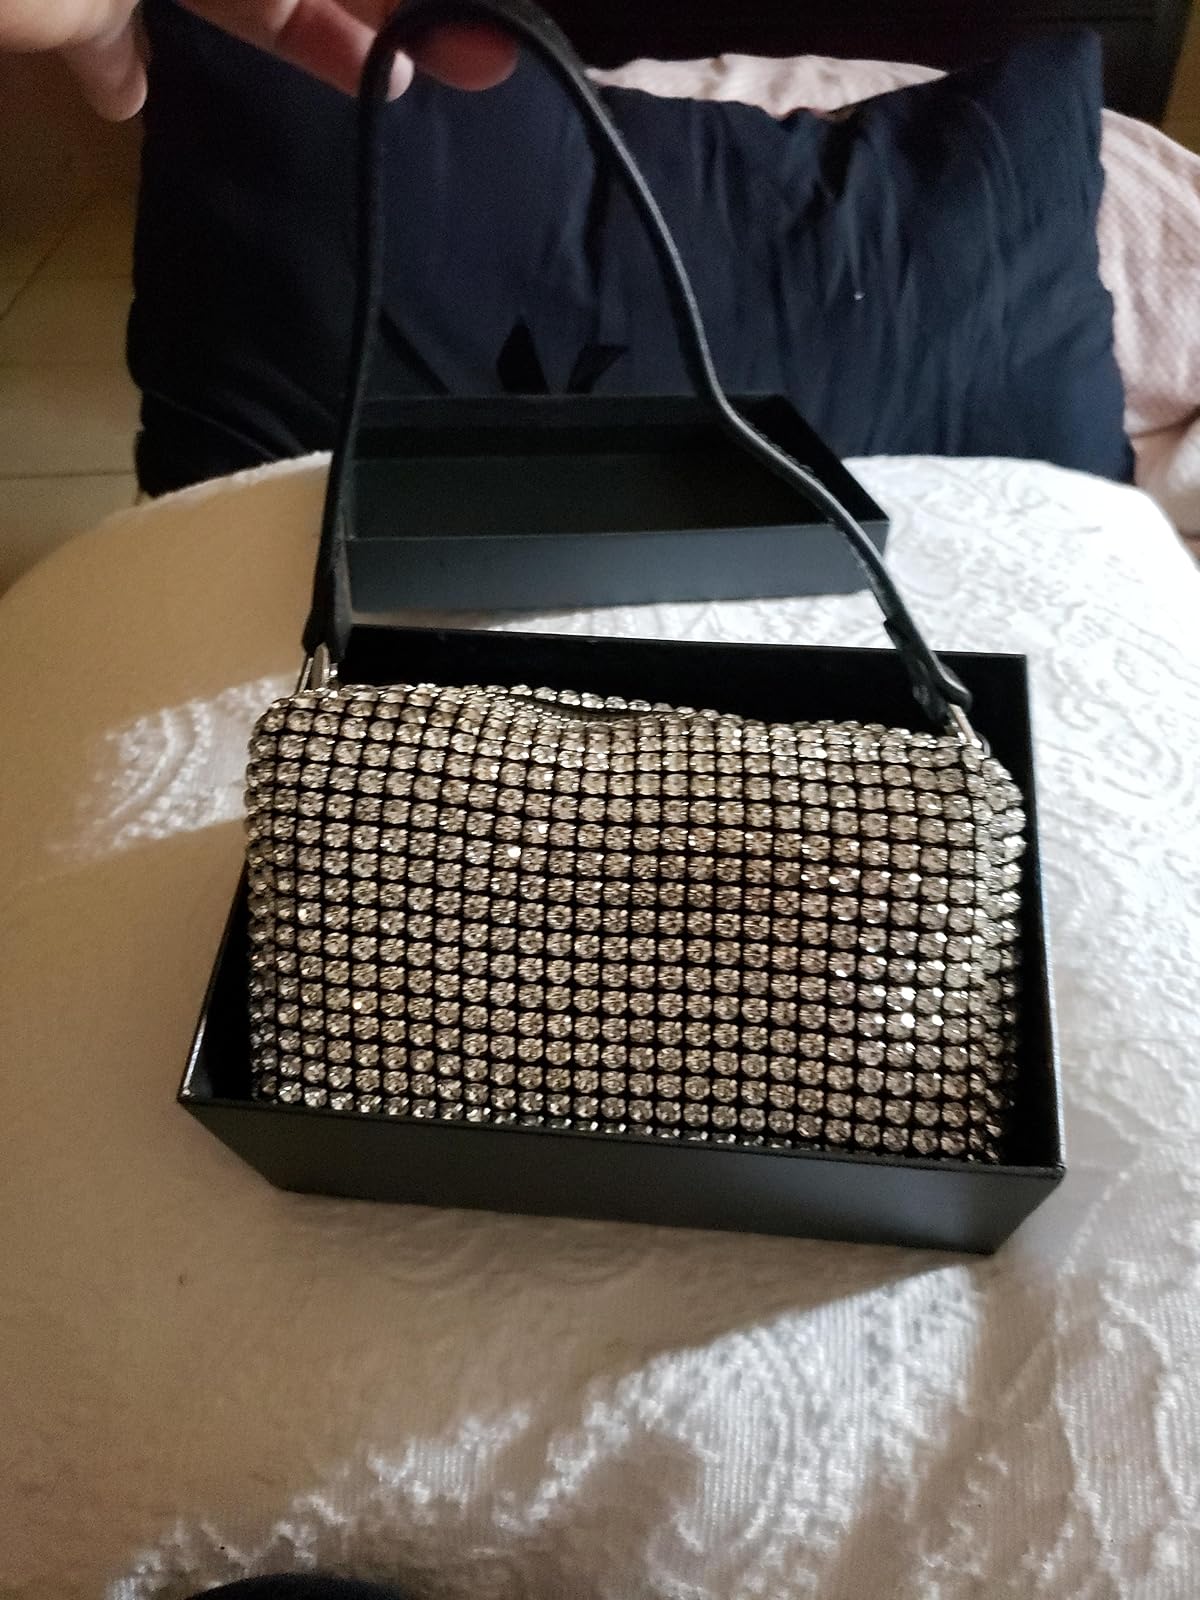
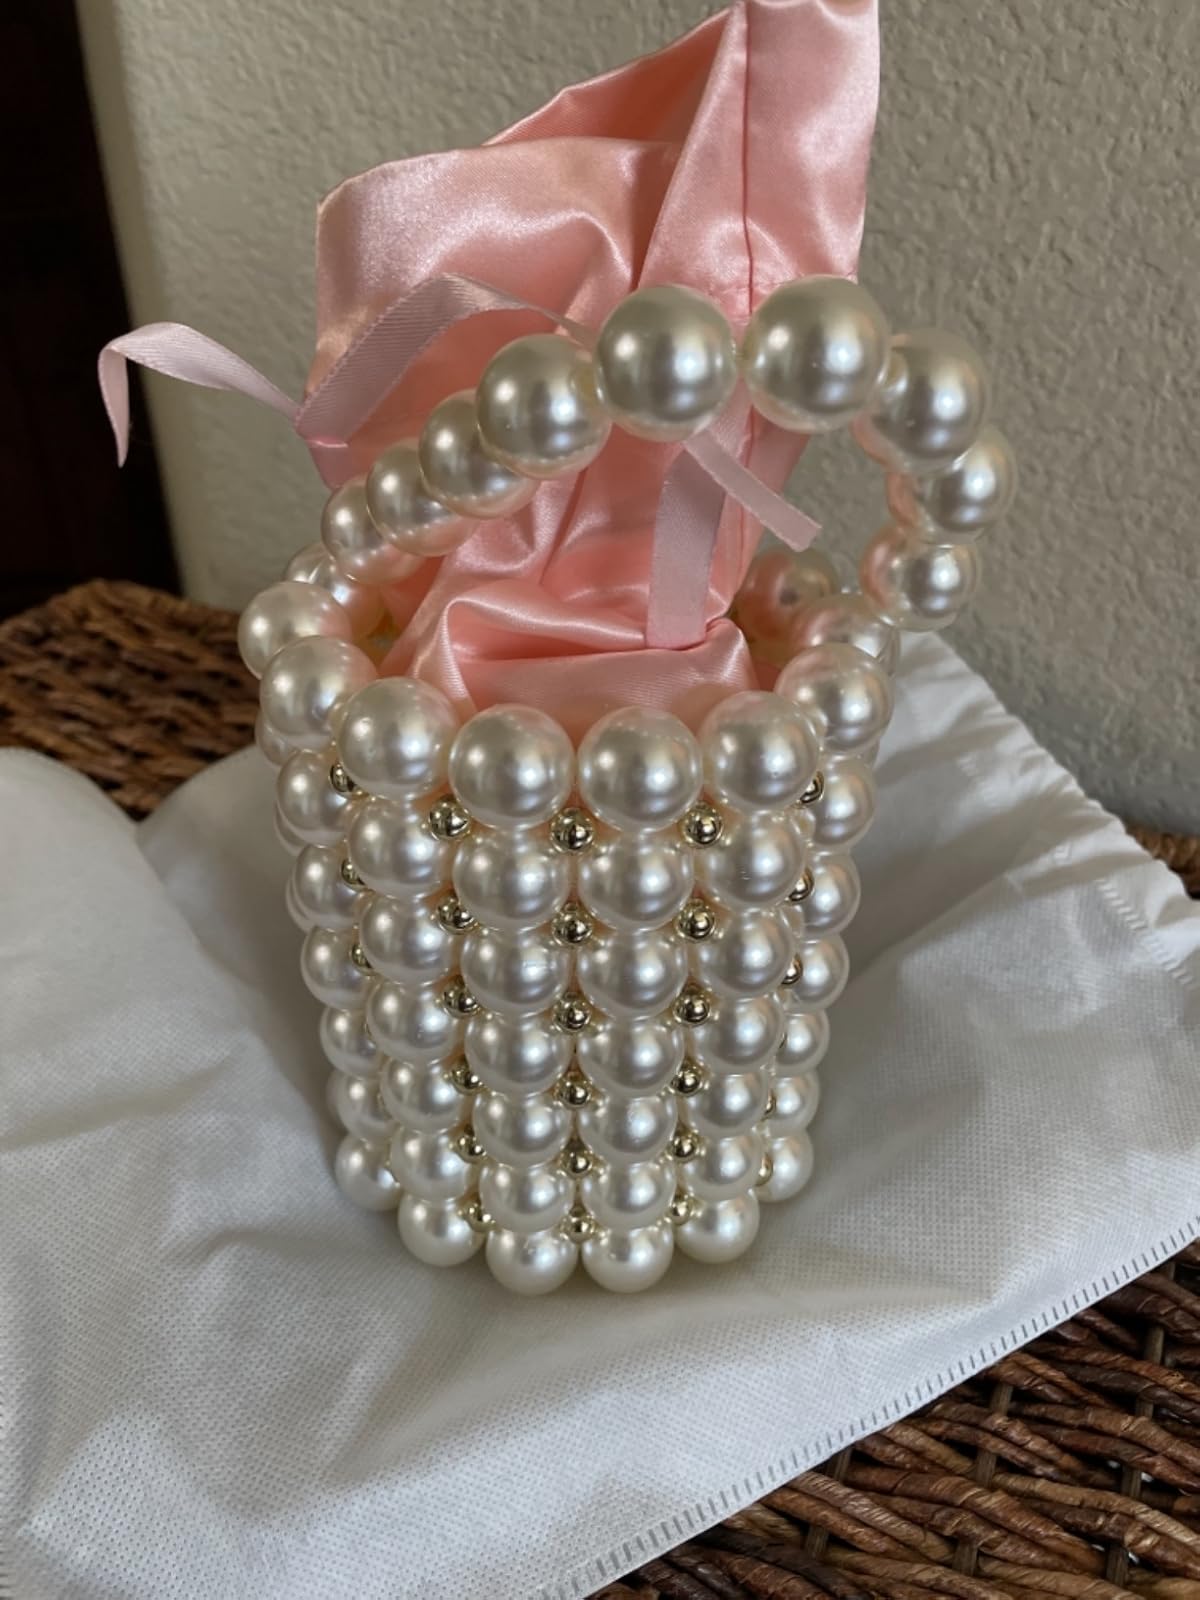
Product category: accessories_handbag
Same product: no